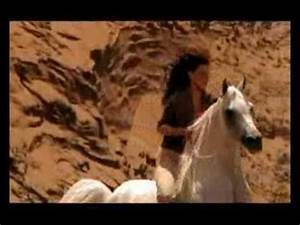
Label: cavallo